List of numbered streets in Manhattan

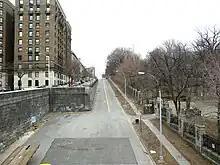
West end of 155th Street

122nd Street is divided into three noncontiguous segments, E 122nd Street, W 122nd Street, and W 122nd Street Seminary Row, by Marcus Garvey Memorial Park and Morningside Park.